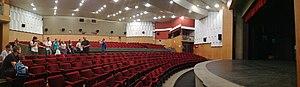
Trstenik est une ville et une municipalité de Serbie. Elles font partie du district de Rasina. Au recensement de 2011, la ville comptait 15 329 habitants et la municipalité dont elle est le centre 42 989.